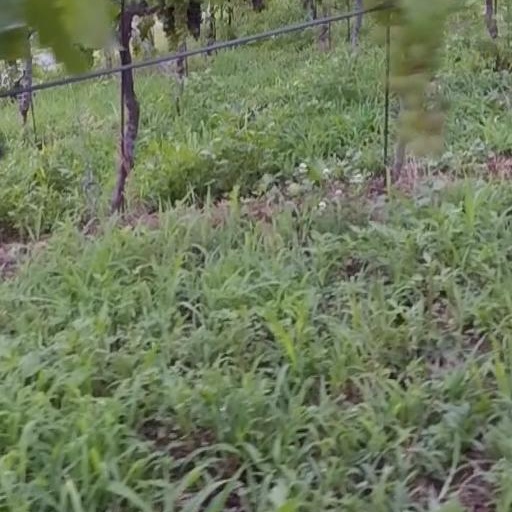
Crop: grape